Bureau of Navigation

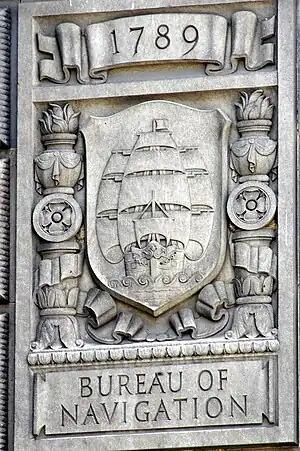
Sculptured relief on the facade of the United States Department of Commerce Building in Washington, D.C.

The Bureau of Navigation, later the Bureau of Navigation and Steamboat Inspection and finally the Bureau of Marine Inspection and Navigation — not to be confused with the United States Navys Bureau of Navigation — was an agency of the United States Government established in 1884 to enforce laws relating to the construction, equipment, operation, inspection, safety, and documentation of merchant vessels. The bureau also investigated marine accidents and casualties; collected tonnage taxes and other navigation fees; and examined, certified, and licensed merchant mariners.